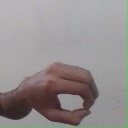
अक्षर: औ